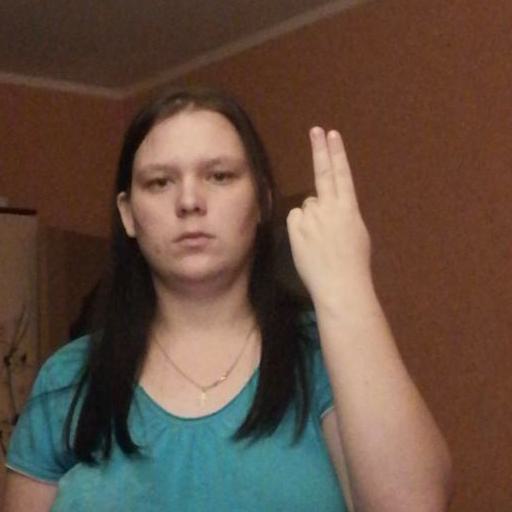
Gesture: two_up_inverted